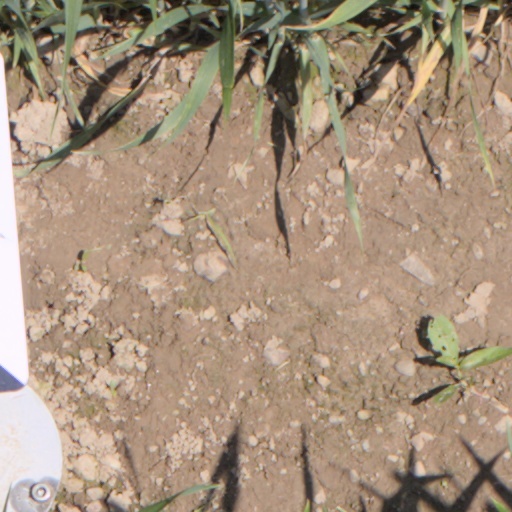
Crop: wheat